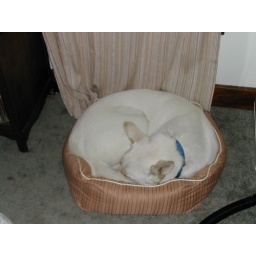
Marley squished in his cat bed